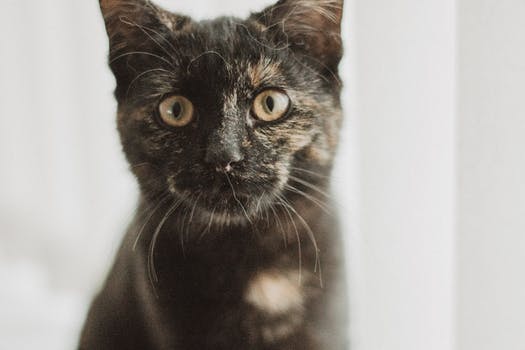
Label: No Watermark